Endless tape cartridge

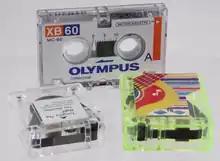
Bandai Micro Cartridge, Pocket Rockers and microcassette

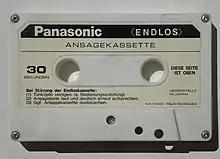
Endless compact cassette from Panasonic (30 seconds)

The different data and sound cartridges in chronological market launch order: